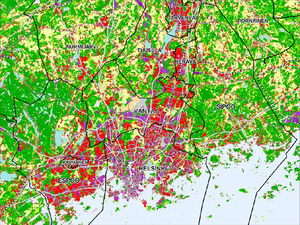
Le Grand Helsinki et la Région capitale font référence à deux régions de taille différentes composant l'aire urbaine d'Helsinki, la capitale de la Finlande, dont elle en constitue la ville centre. Grand Helsinki est parfois appelé à tort « Région d'Helsinki » en raison d'une mauvaise traduction directe des termes finnois et suédois Helsingin seutu et Helsingforsregionen. Suur-Helsinki et Storhelsingfors sont aussi parfois utilisés pour désigner la région métropolitaine.